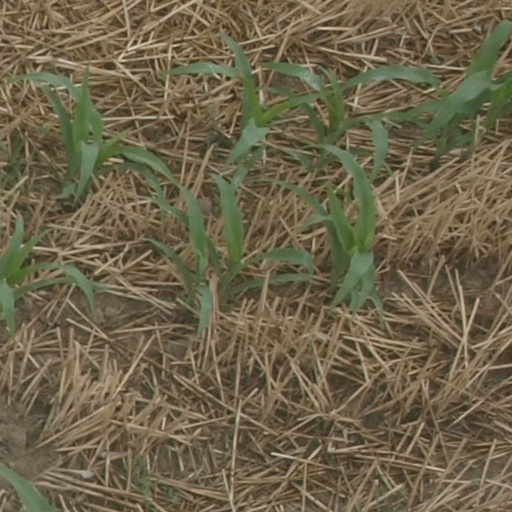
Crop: maize; corn